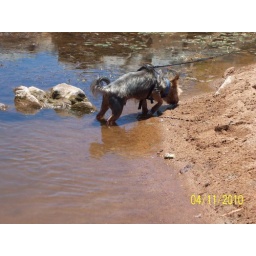
the sand and the rocks were very hot, the water was fantastic even I went in